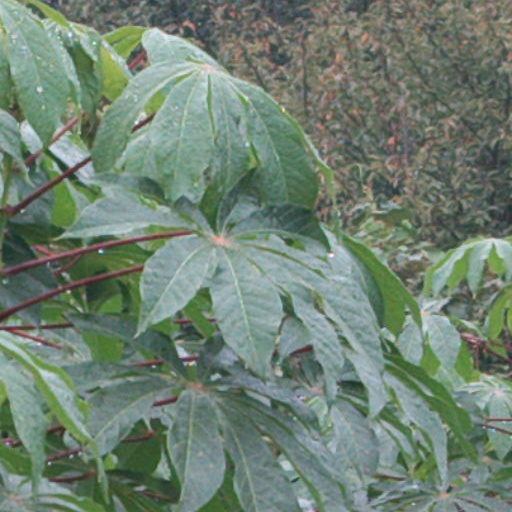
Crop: cassava